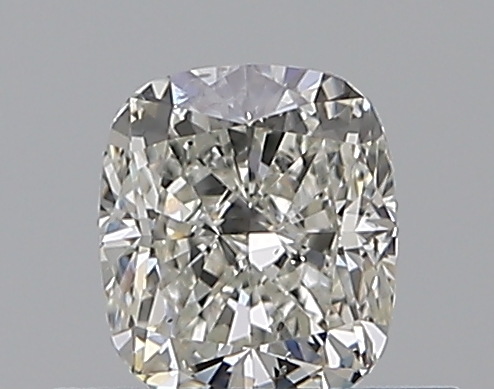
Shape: cushion
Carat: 0.51
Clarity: SI1
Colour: I
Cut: EX
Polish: EX
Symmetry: VG
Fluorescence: N
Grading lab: GIA
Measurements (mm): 4.88 x 4.25 x 2.96